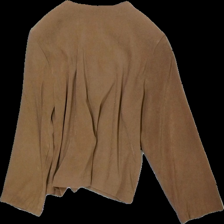
View: back
Type: Blazer
Category: Ladies
Brand: Missing
Colors: Brown
Material: 100% polyester
Cut: Regular
Season: All
Damage: torn seam
Damage location: bottom center
Damage 2: stained
Damage 2 location: top center
Price range: <50
Recommended usage: Export
Comment: Homemade